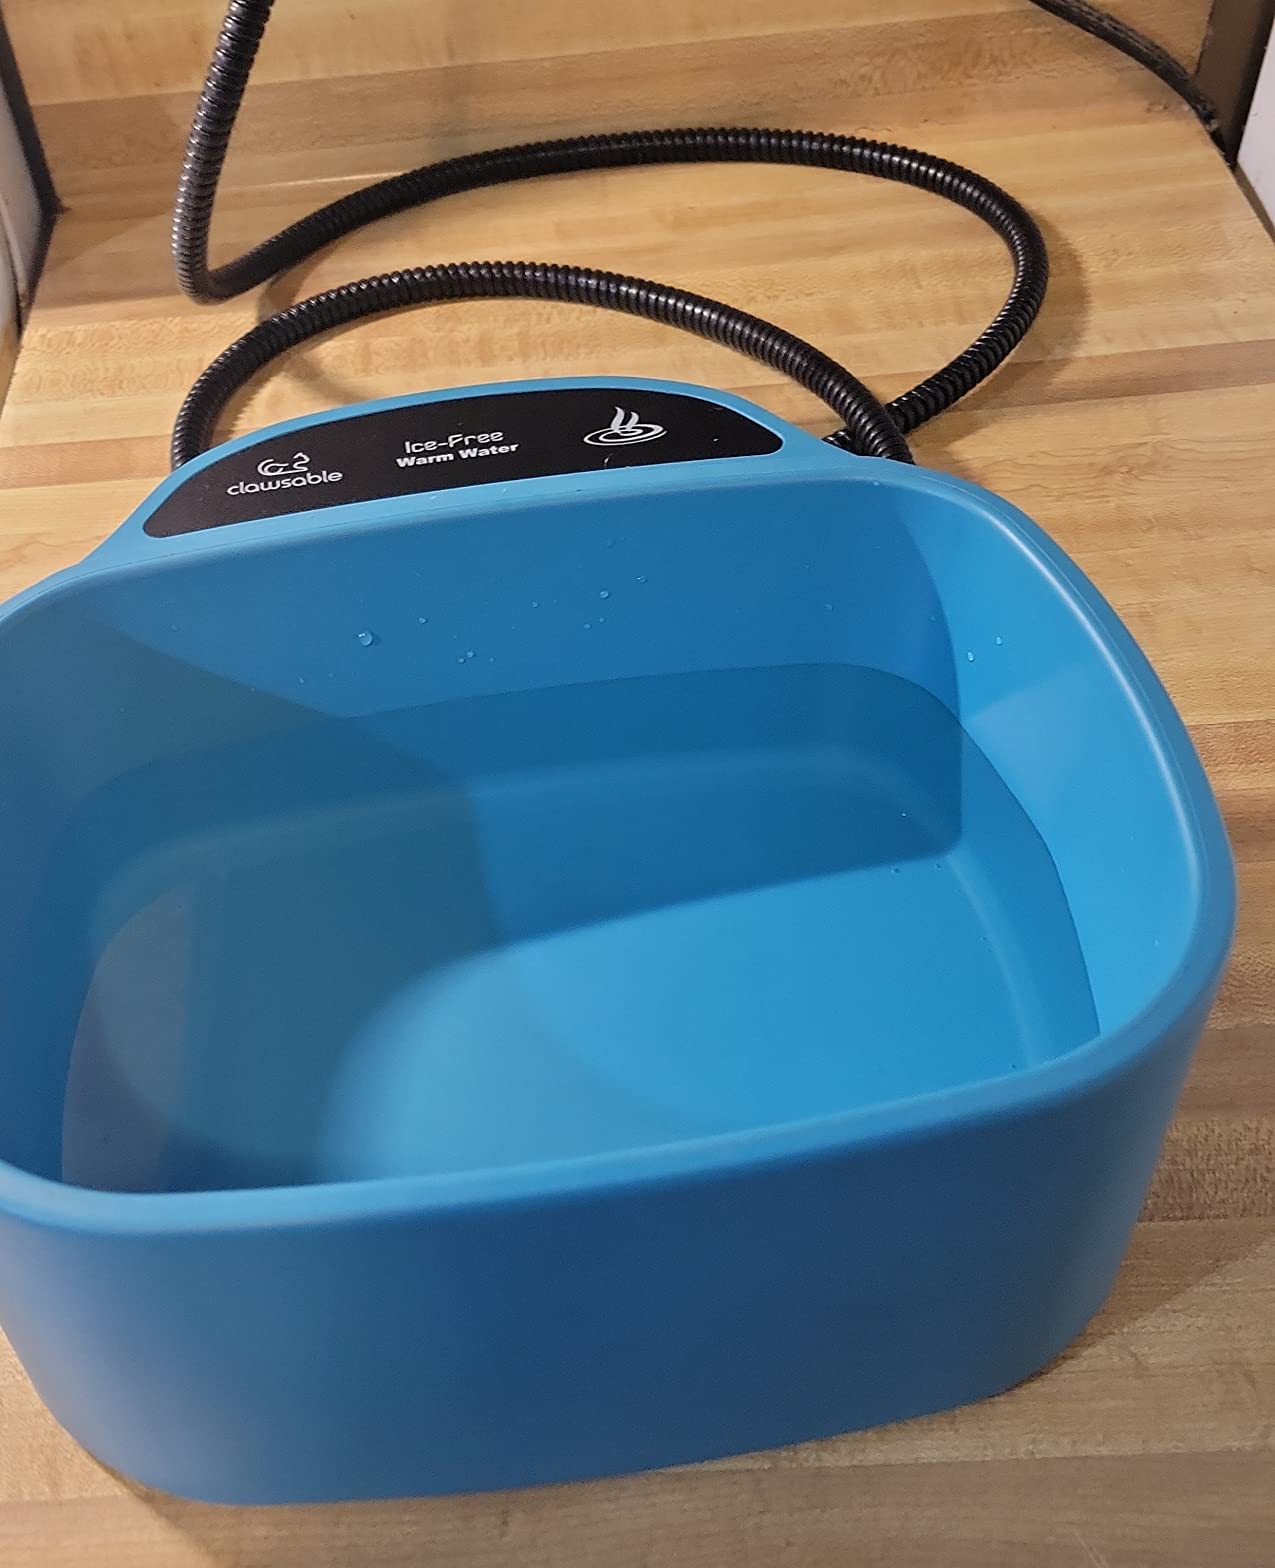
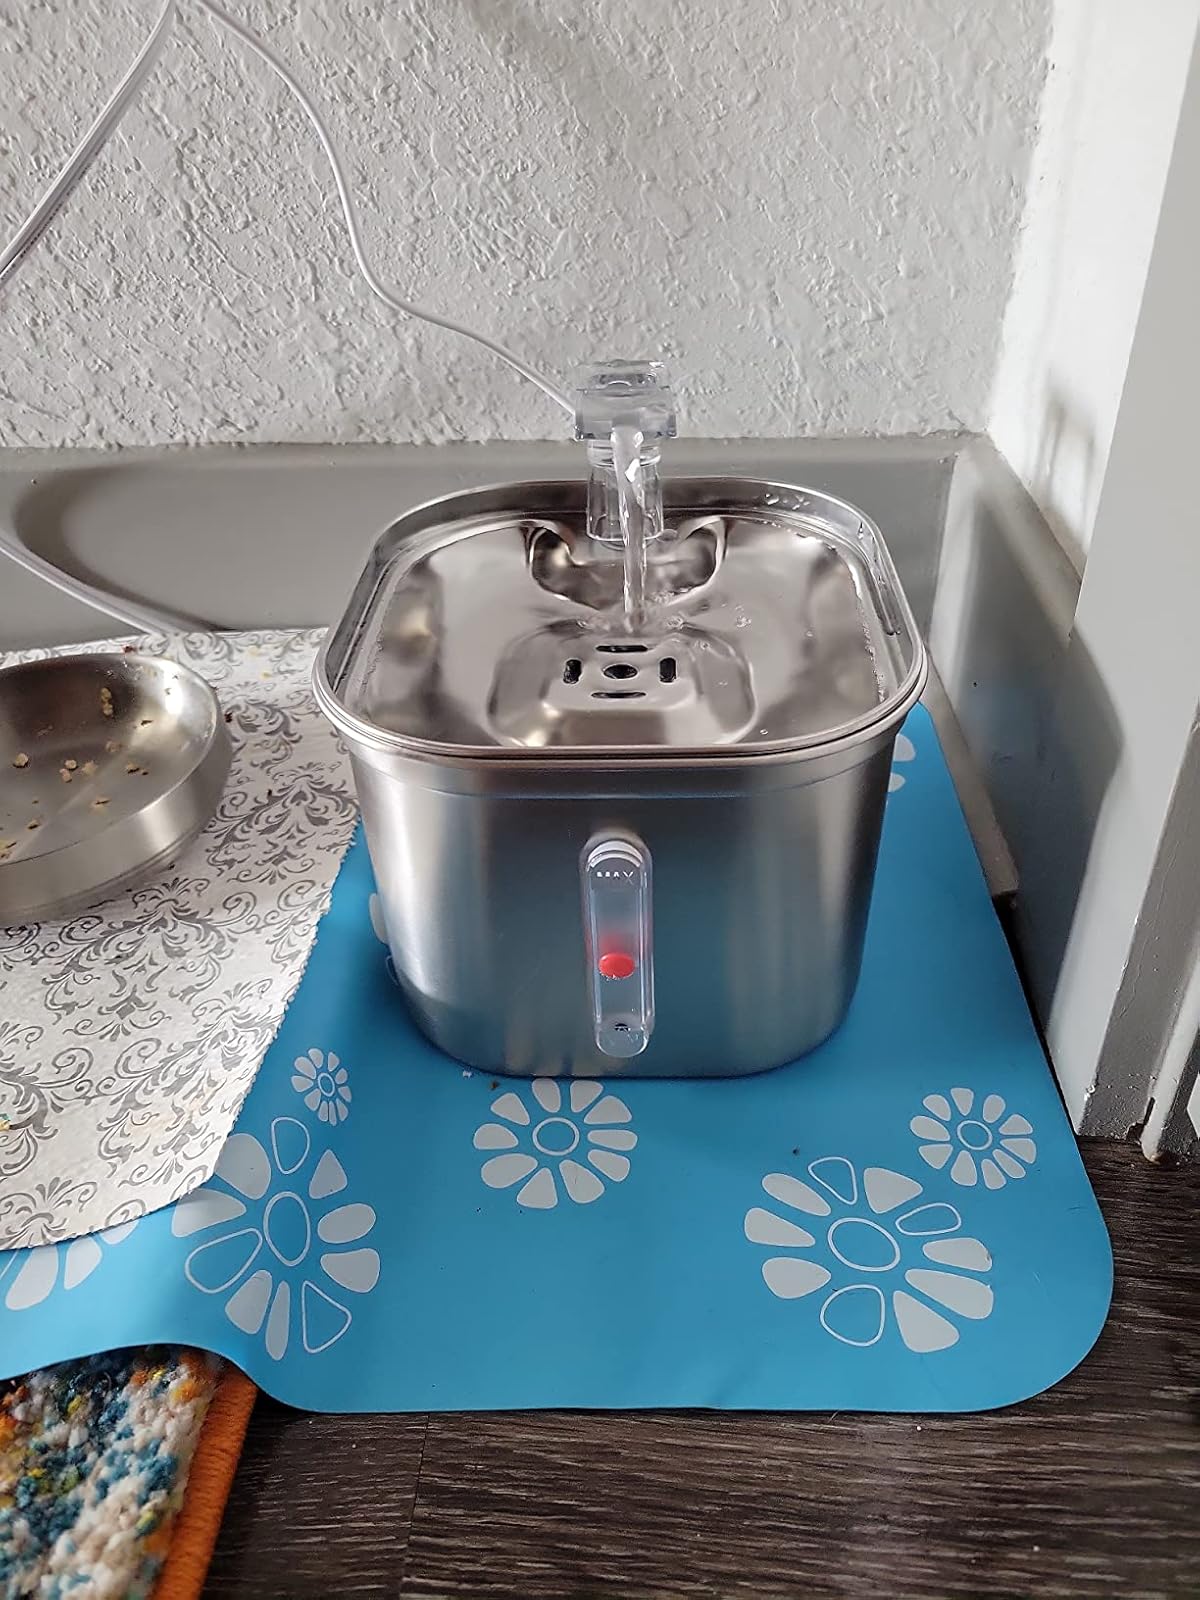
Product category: items_bowl
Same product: no